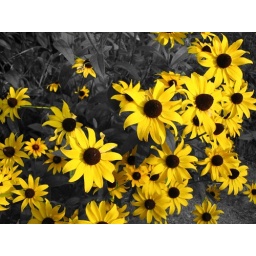
Yellow Black-Eyed Susans in a black and white world